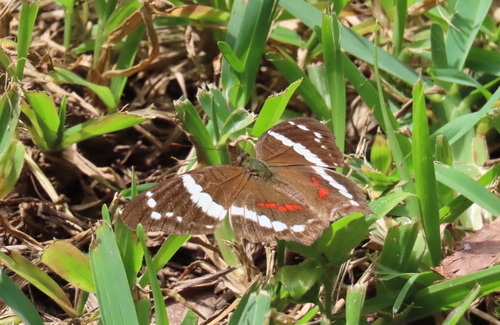
Scientific name: Anartia fatima
Common name: Banded peacock
Family: Nymphalidae
Order: Lepidoptera
Pollinator type: Primary pollinator
Habitat: Open areas and gardens
Geographic range: South America
Conservation status: Least Concern